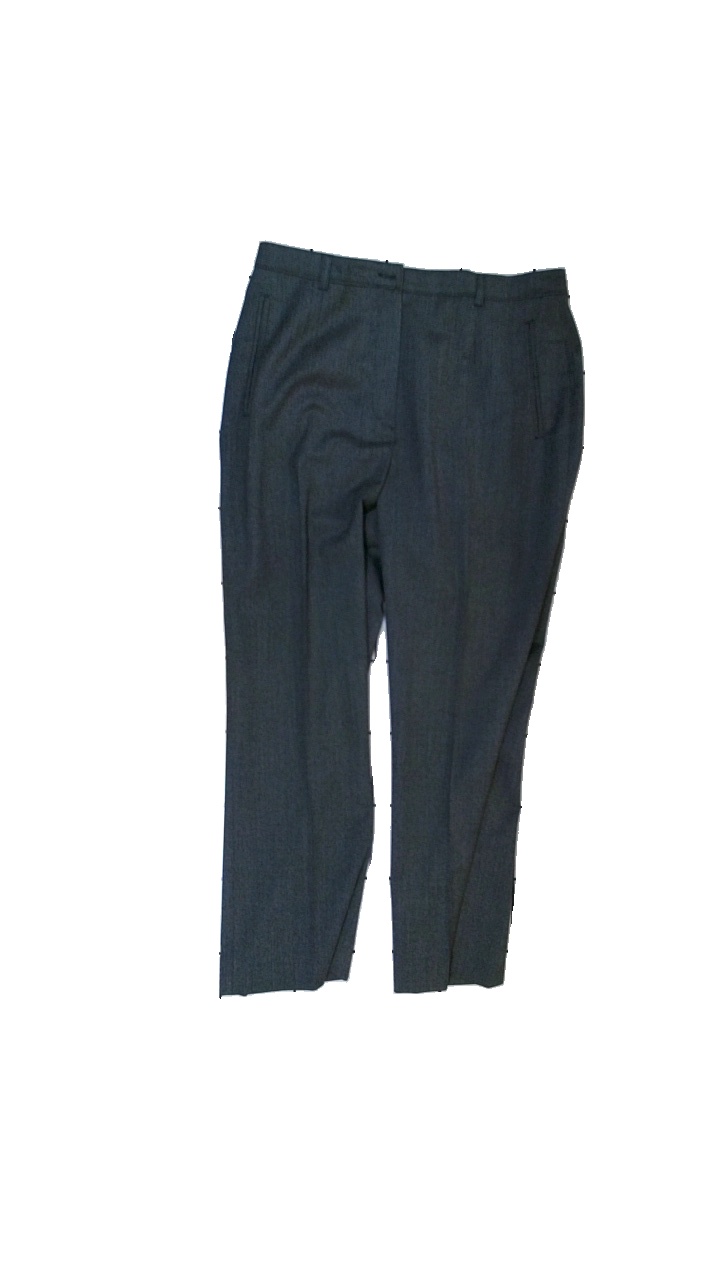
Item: Trousers (Ladies)
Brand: Westerlind
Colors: Grey
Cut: Regular
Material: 52% wool, 46% polyester, 2% elastane
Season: All
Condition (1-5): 3
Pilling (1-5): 3
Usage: Reuse
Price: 50-100